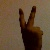
The image shows a hand gesture representing the number 2 in Indian Sign Language.